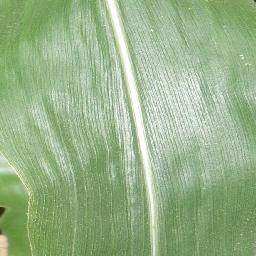
Label: Corn_(Maize)___Healthy